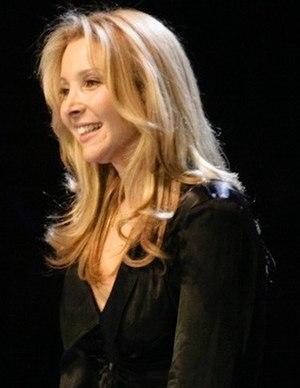
Lisa Kudrow aux Streamy awards 2009.